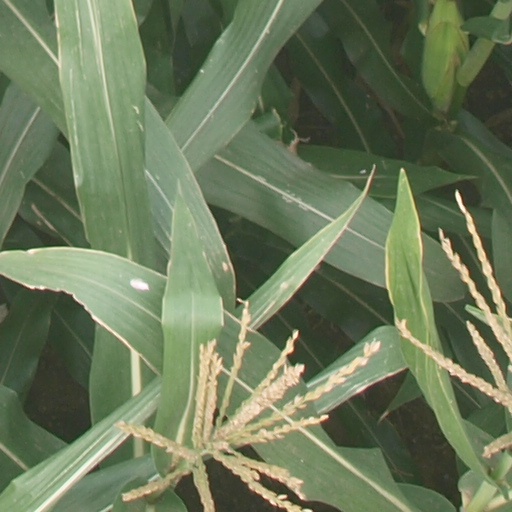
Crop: maize; corn